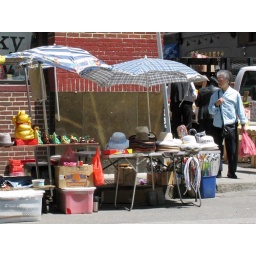
A woman seems to be staring at that gold cat on a street vendor's table in Chinatown.